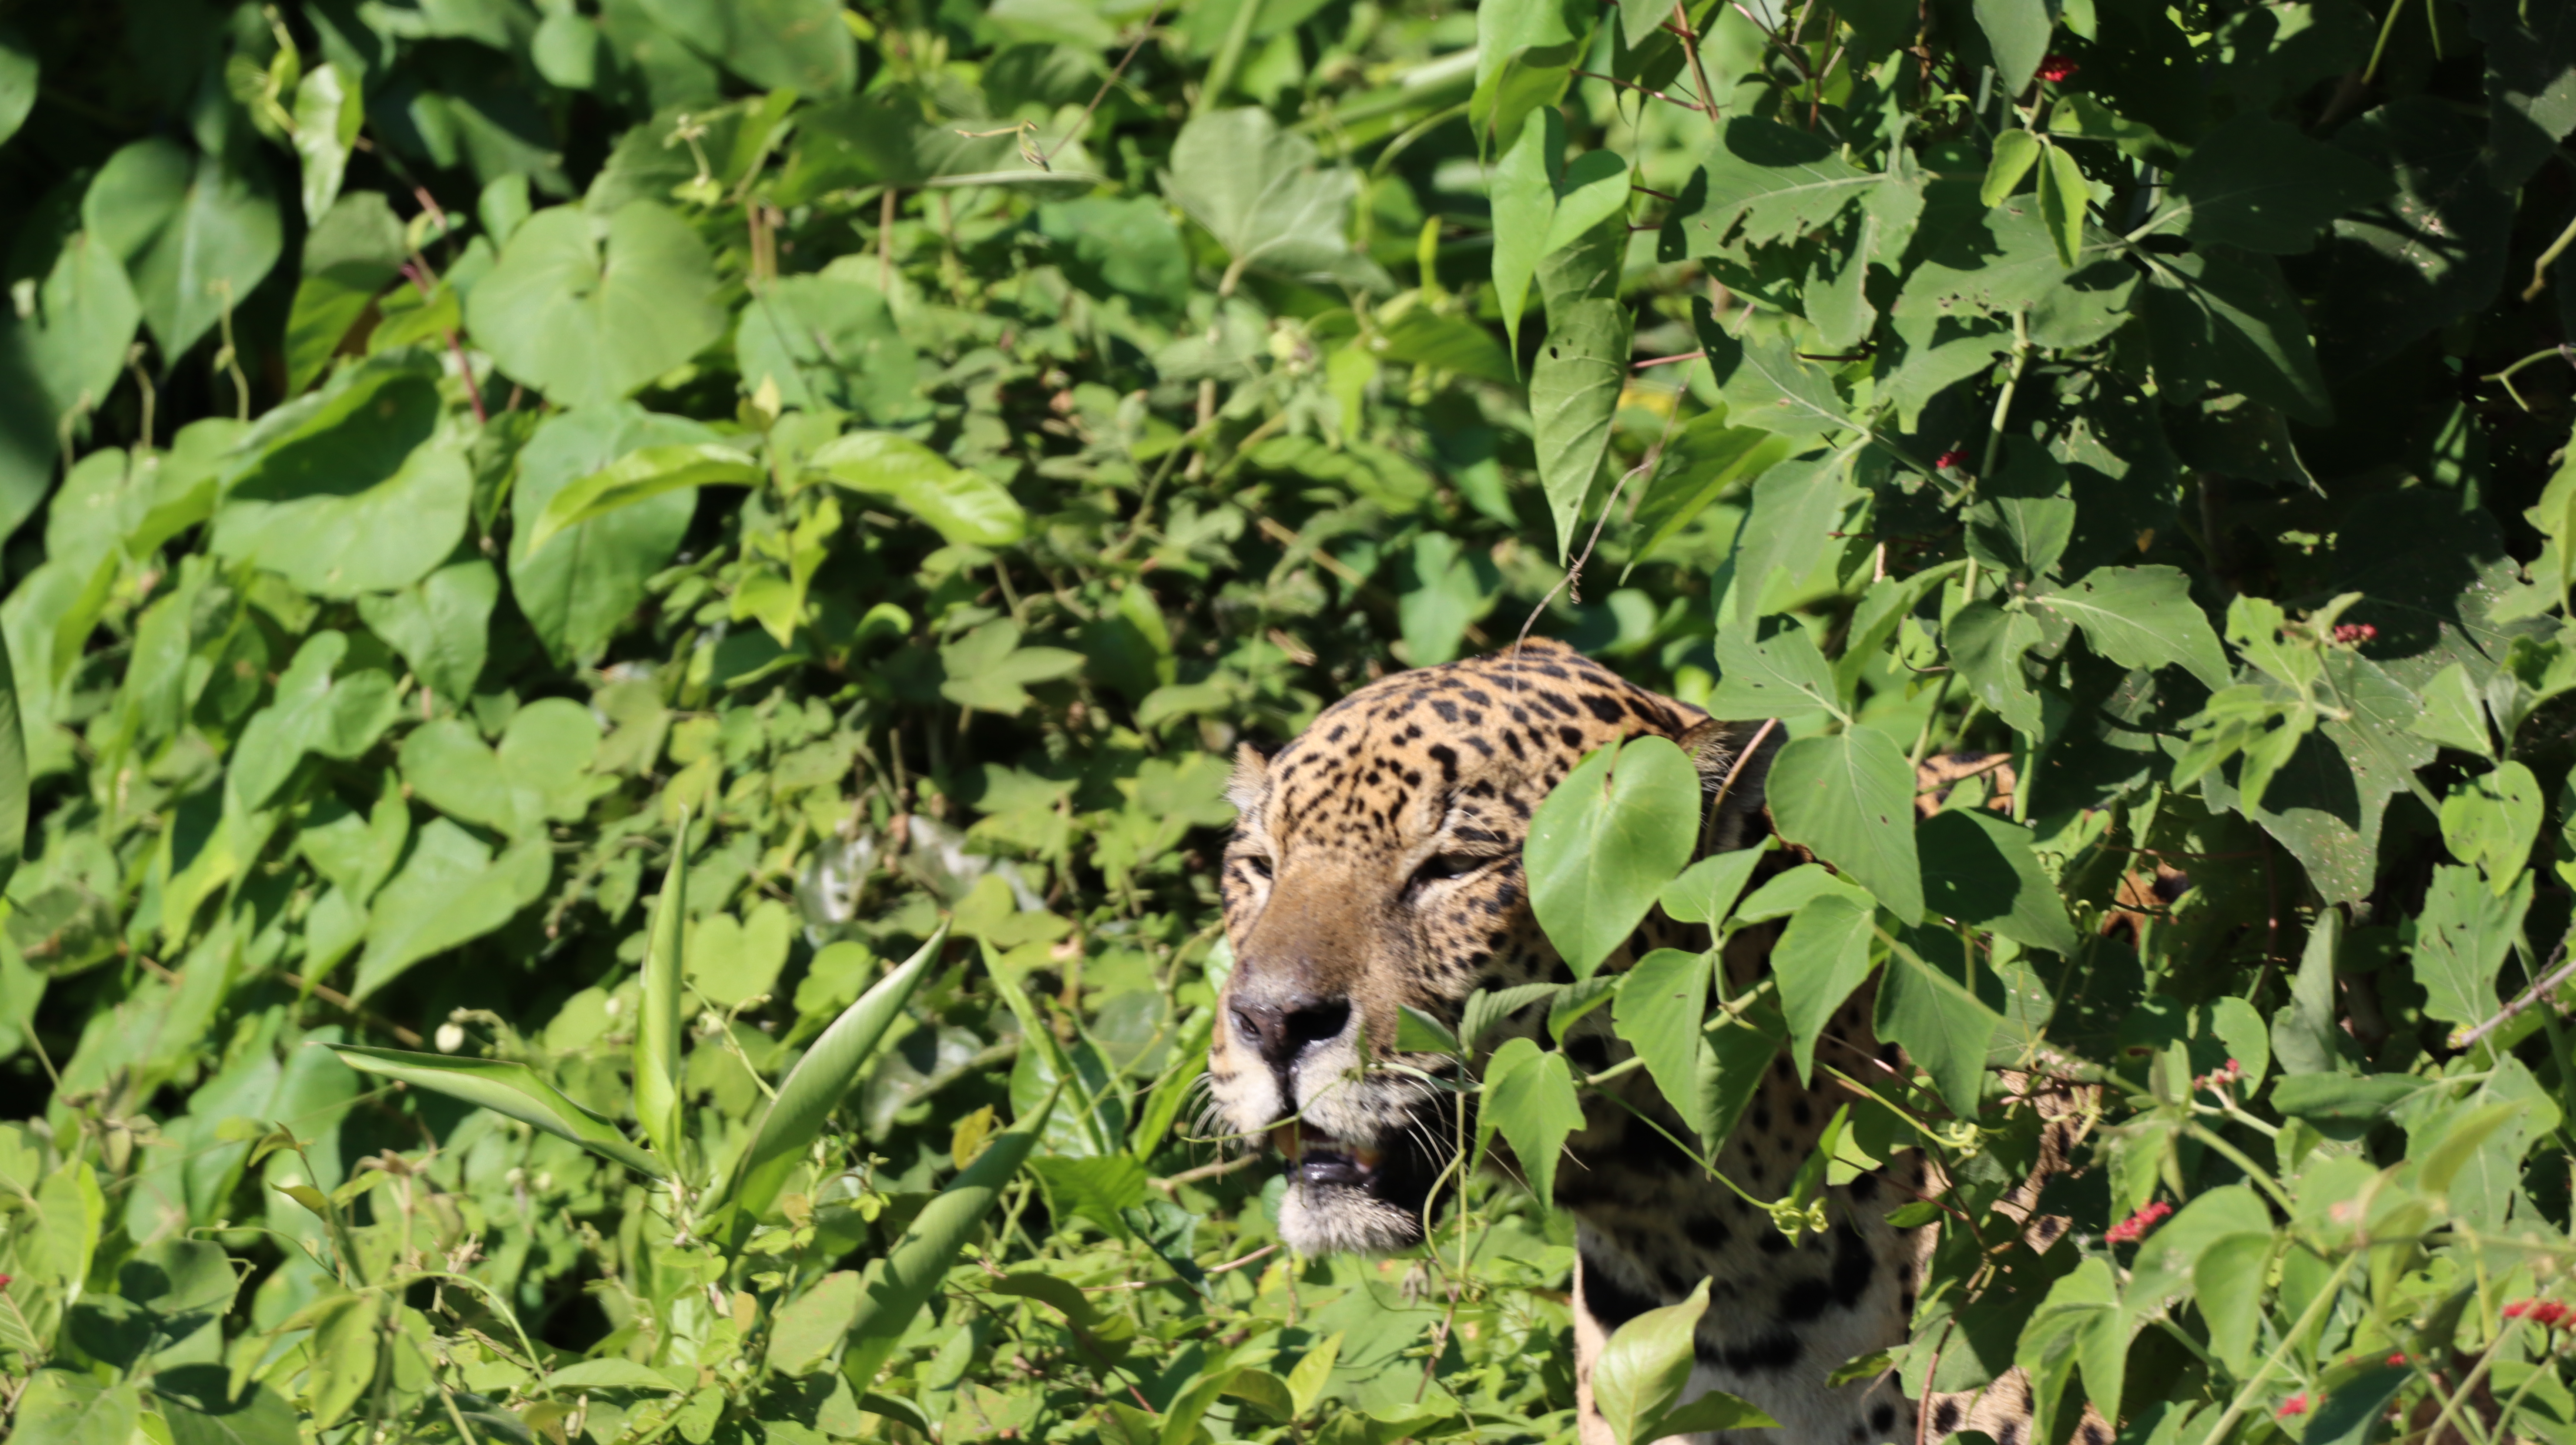
Jaguar: Kwang